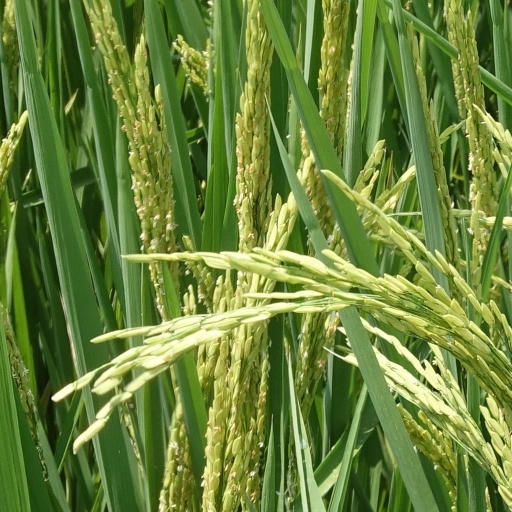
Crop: rice